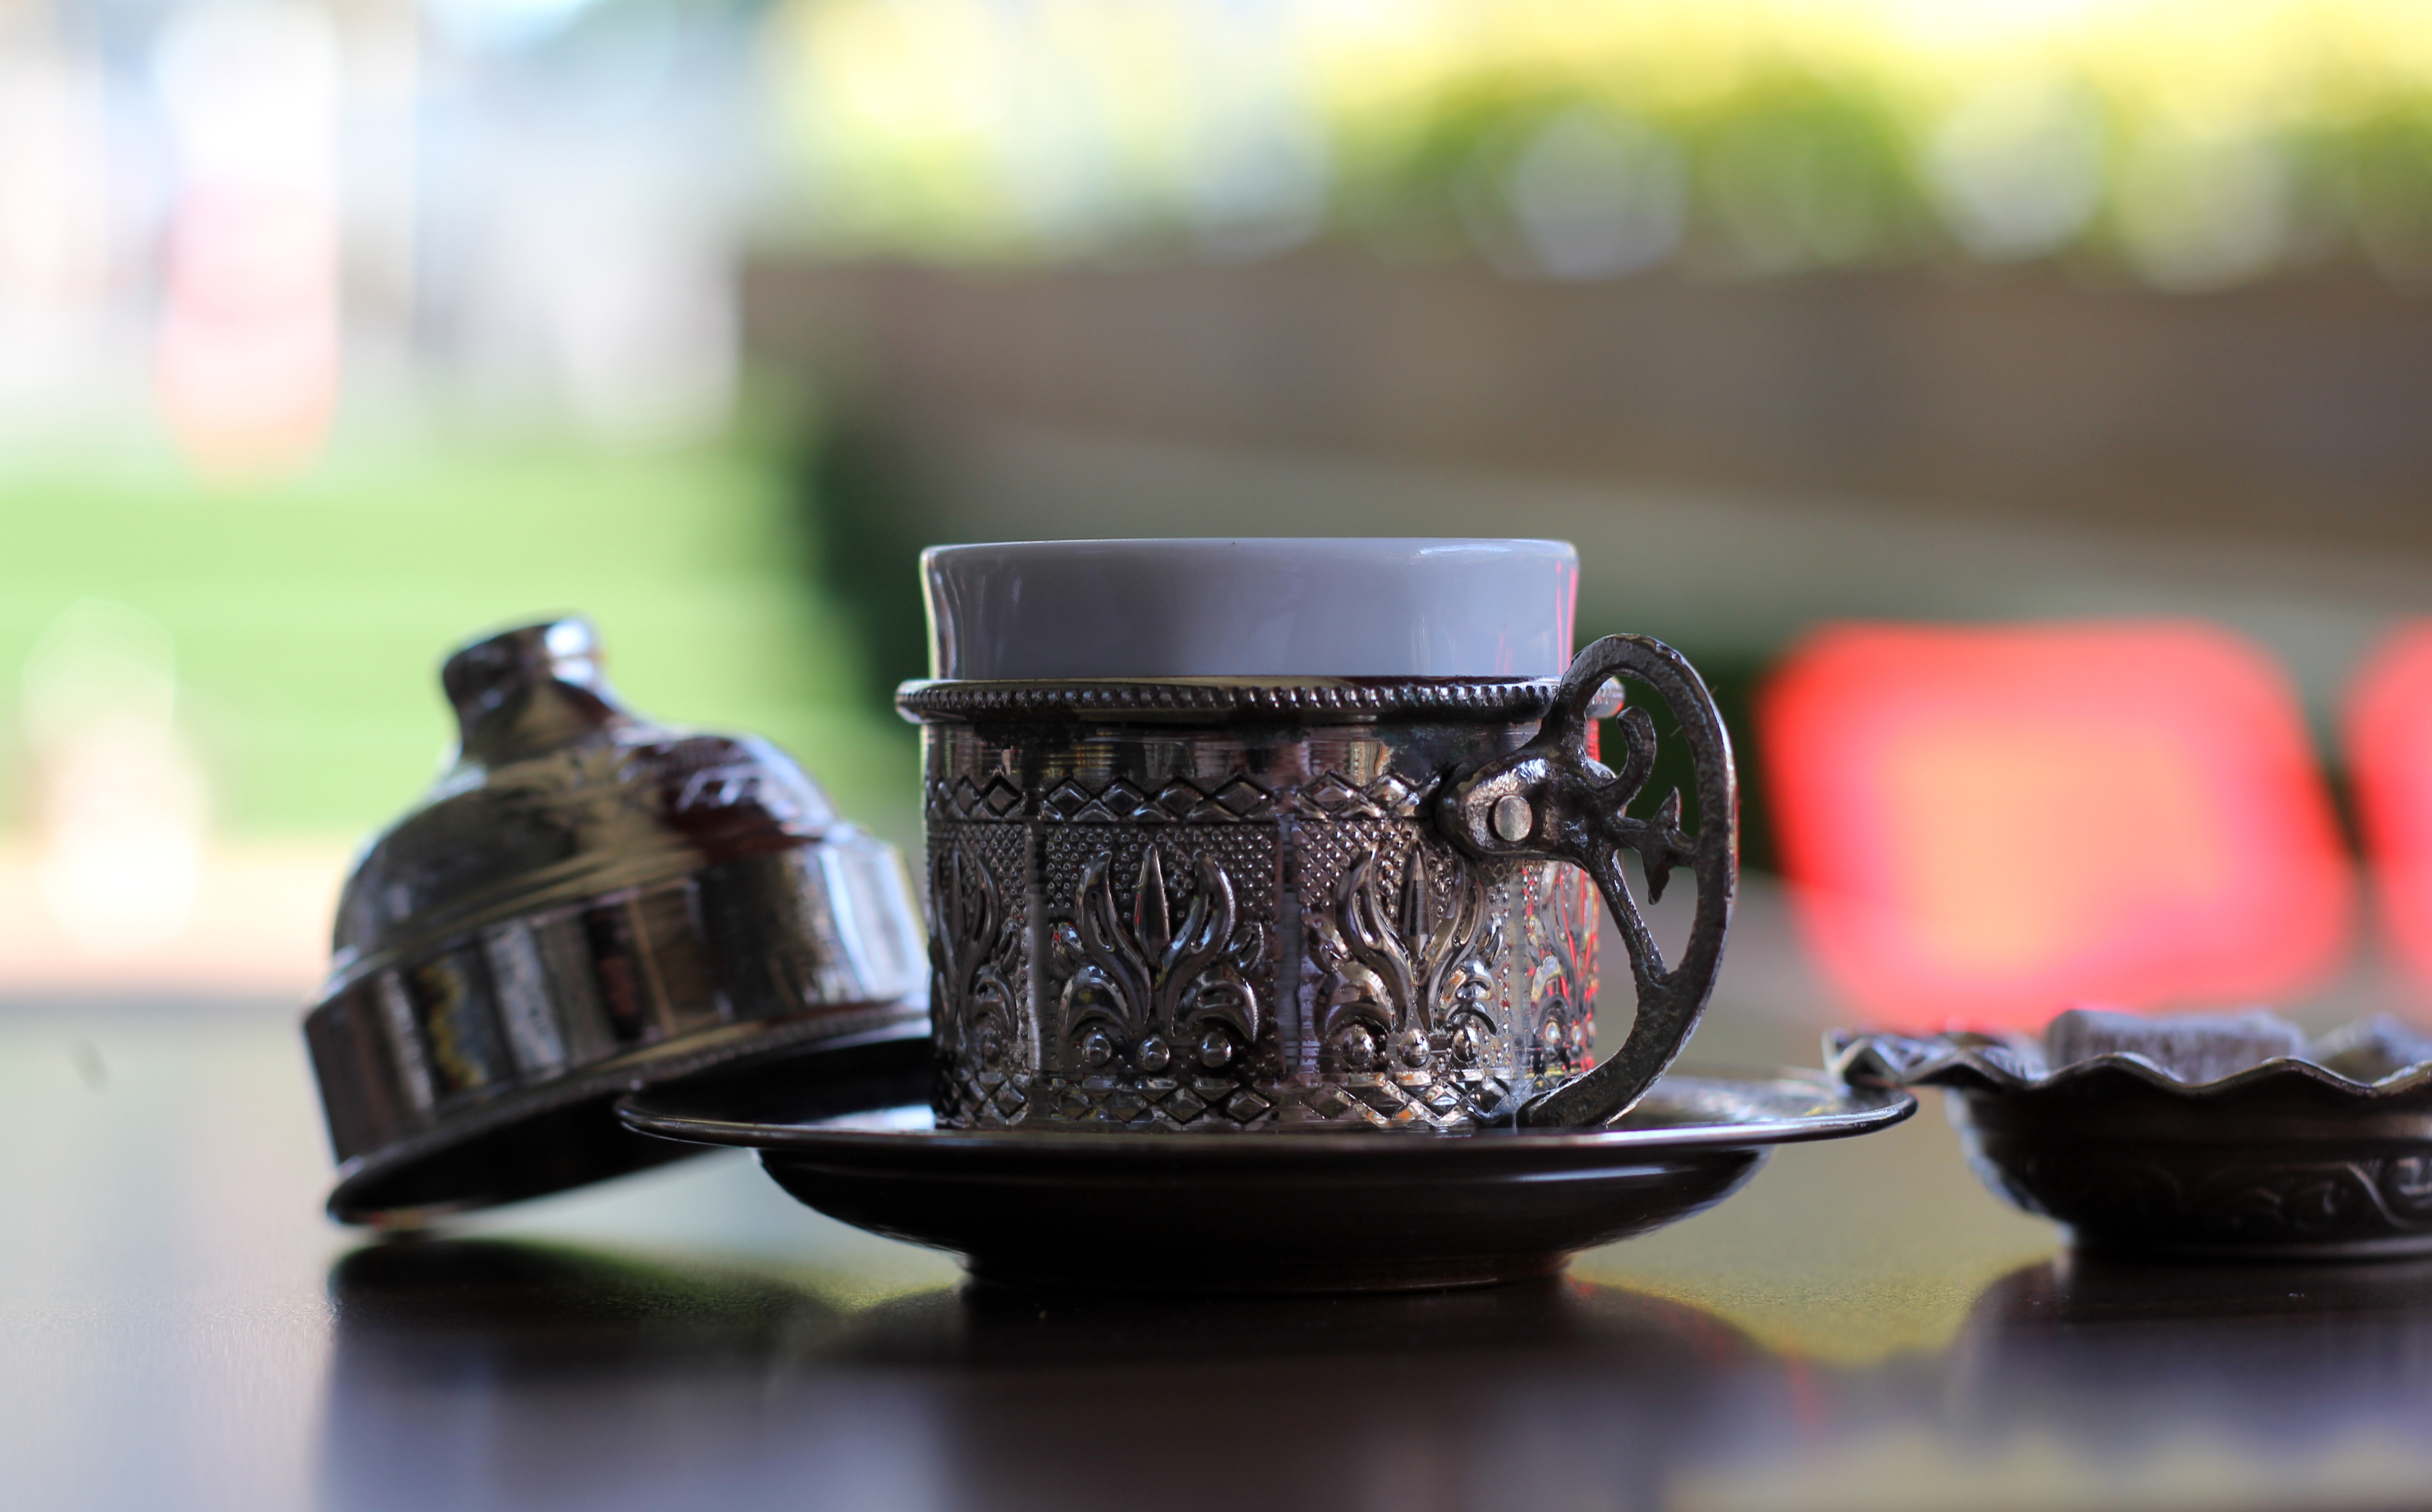
table, cafe, coffee, wood, white, morning, old, dark, aroma, cup, food, fresh, brown, beverage, drink, black, breakfast, espresso, mug, lighting, coffee cup, caffeine, sugar, hot, turkey, wooden, tasty, culture, tradition, strong, oriental, traditional, arabic, turkish, delight, nobody, flavor, roasted, turkish coffee